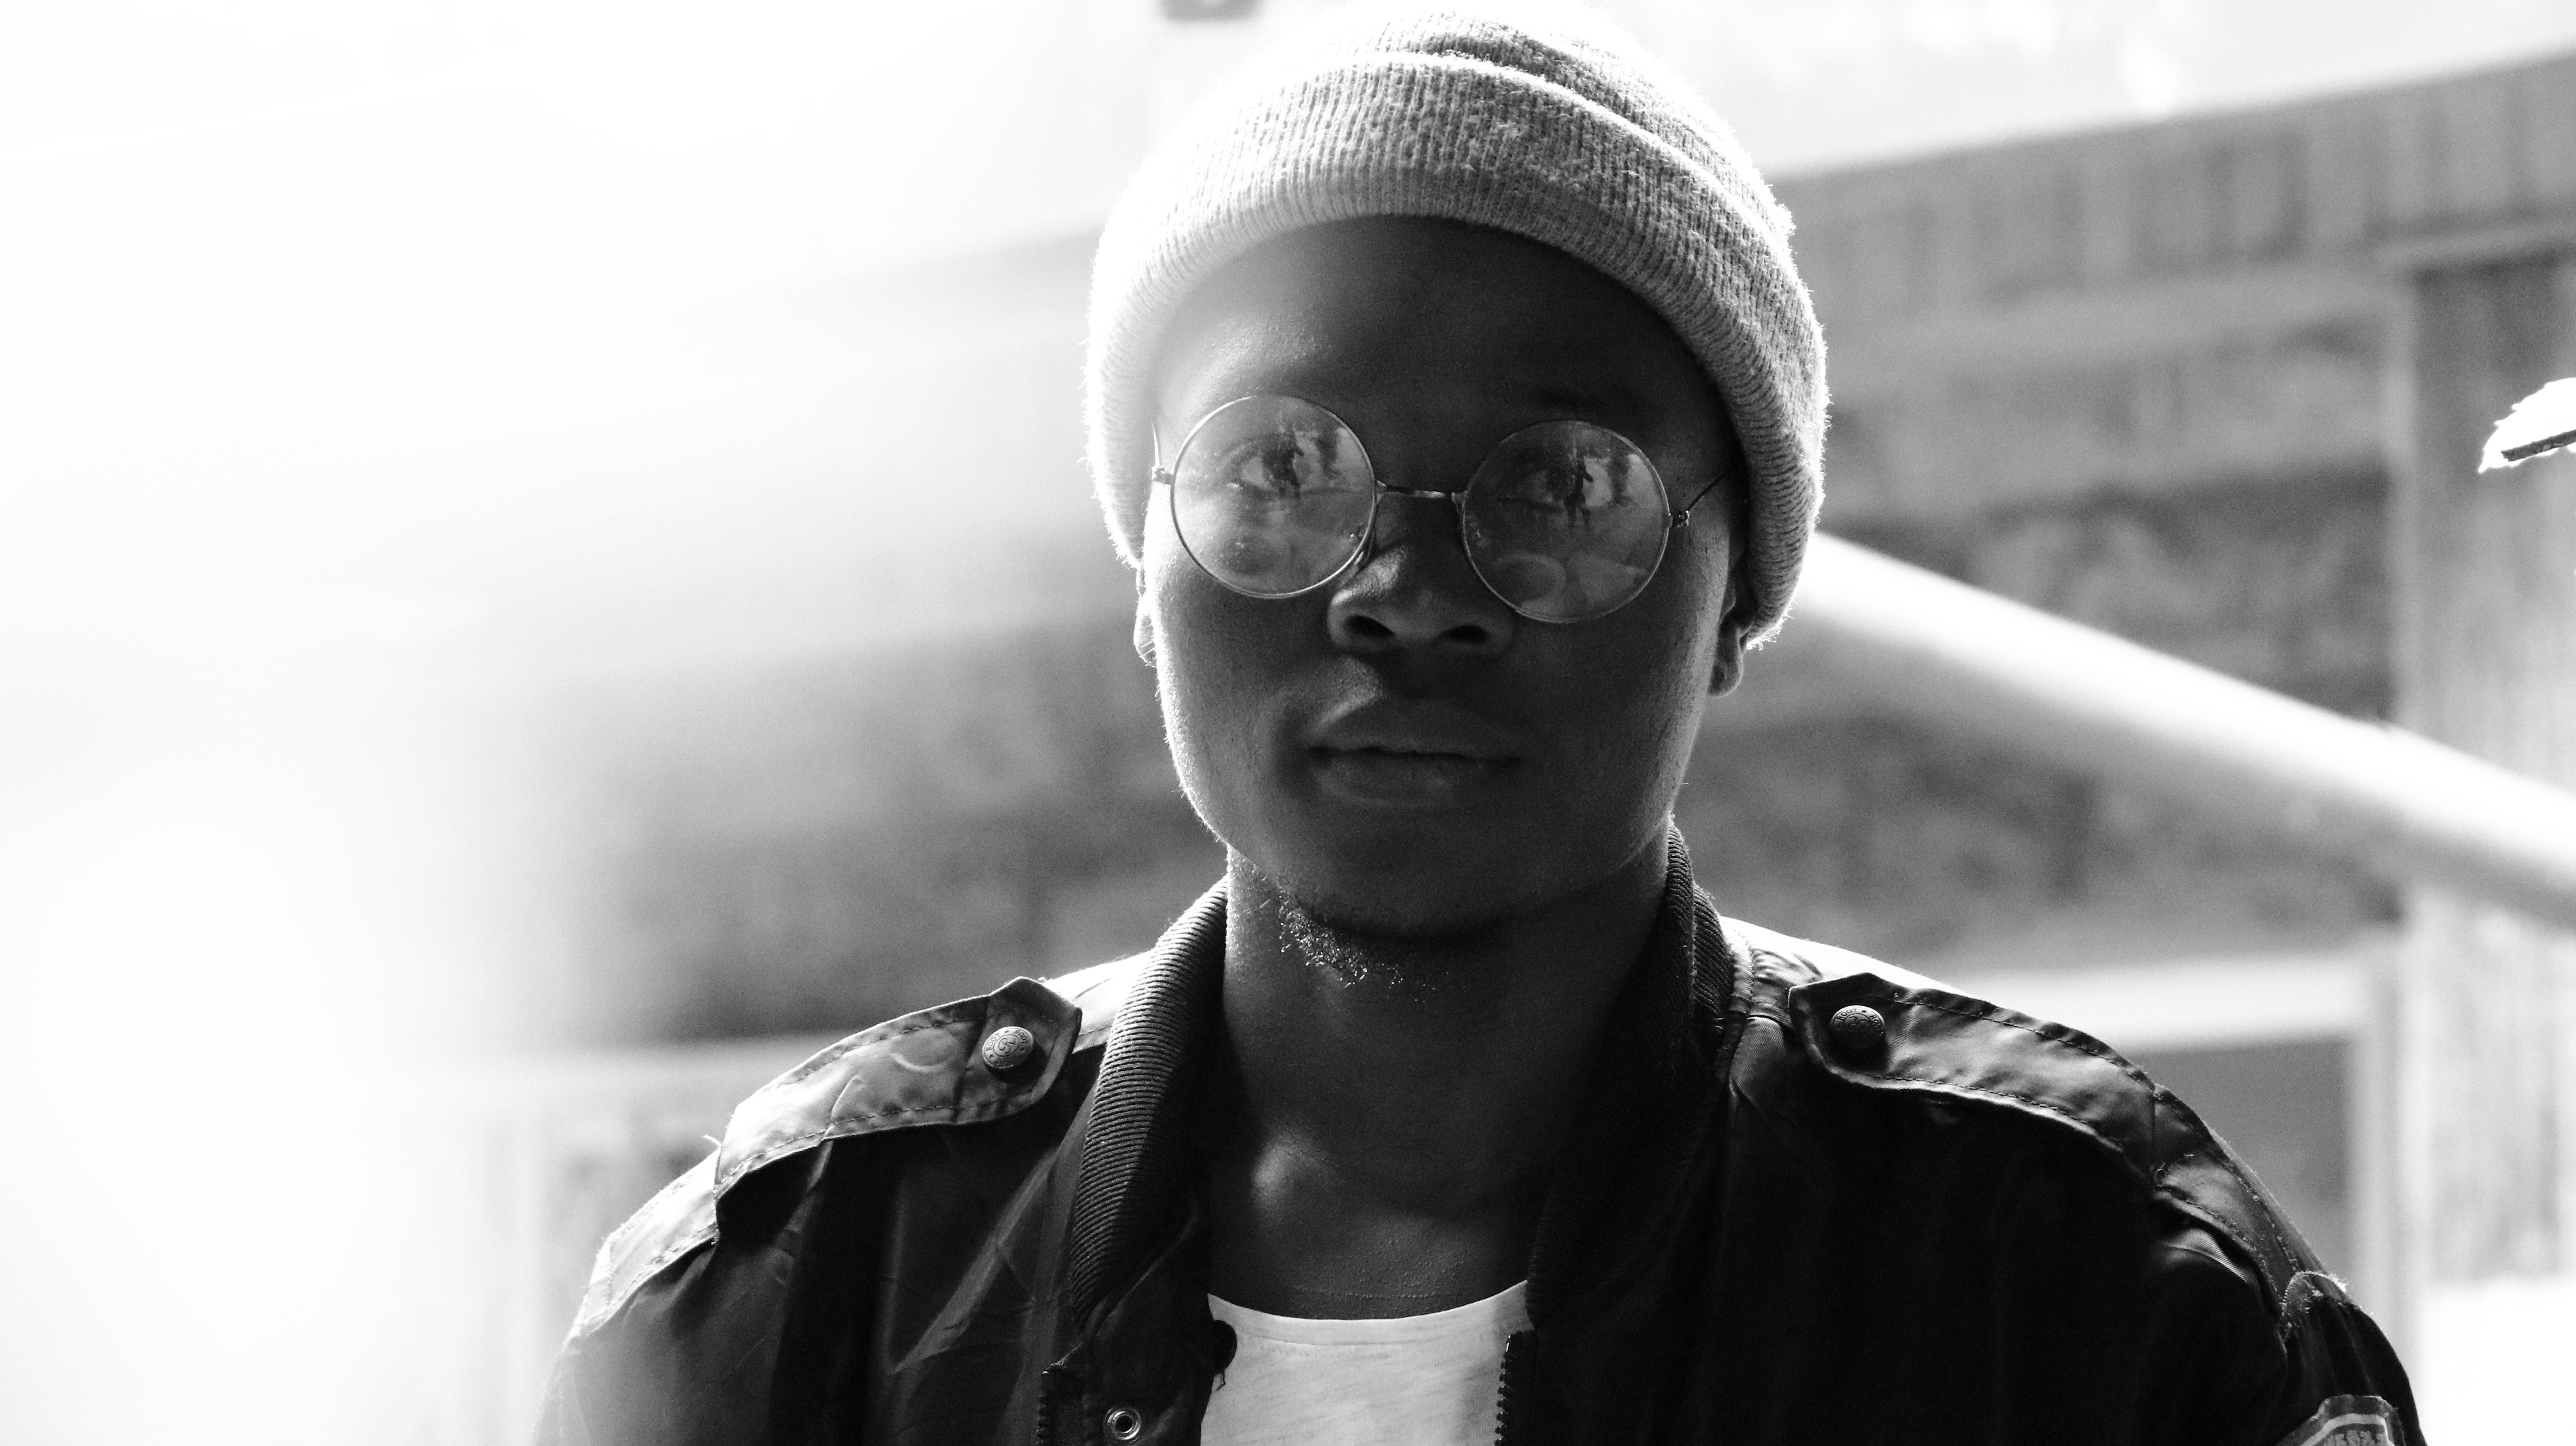
white, black, people, eyewear, black and white, glasses, monochrome, monochrome photography, human, photography, smile, sunglasses, cool, headgear, outerwear, vision care, style, street